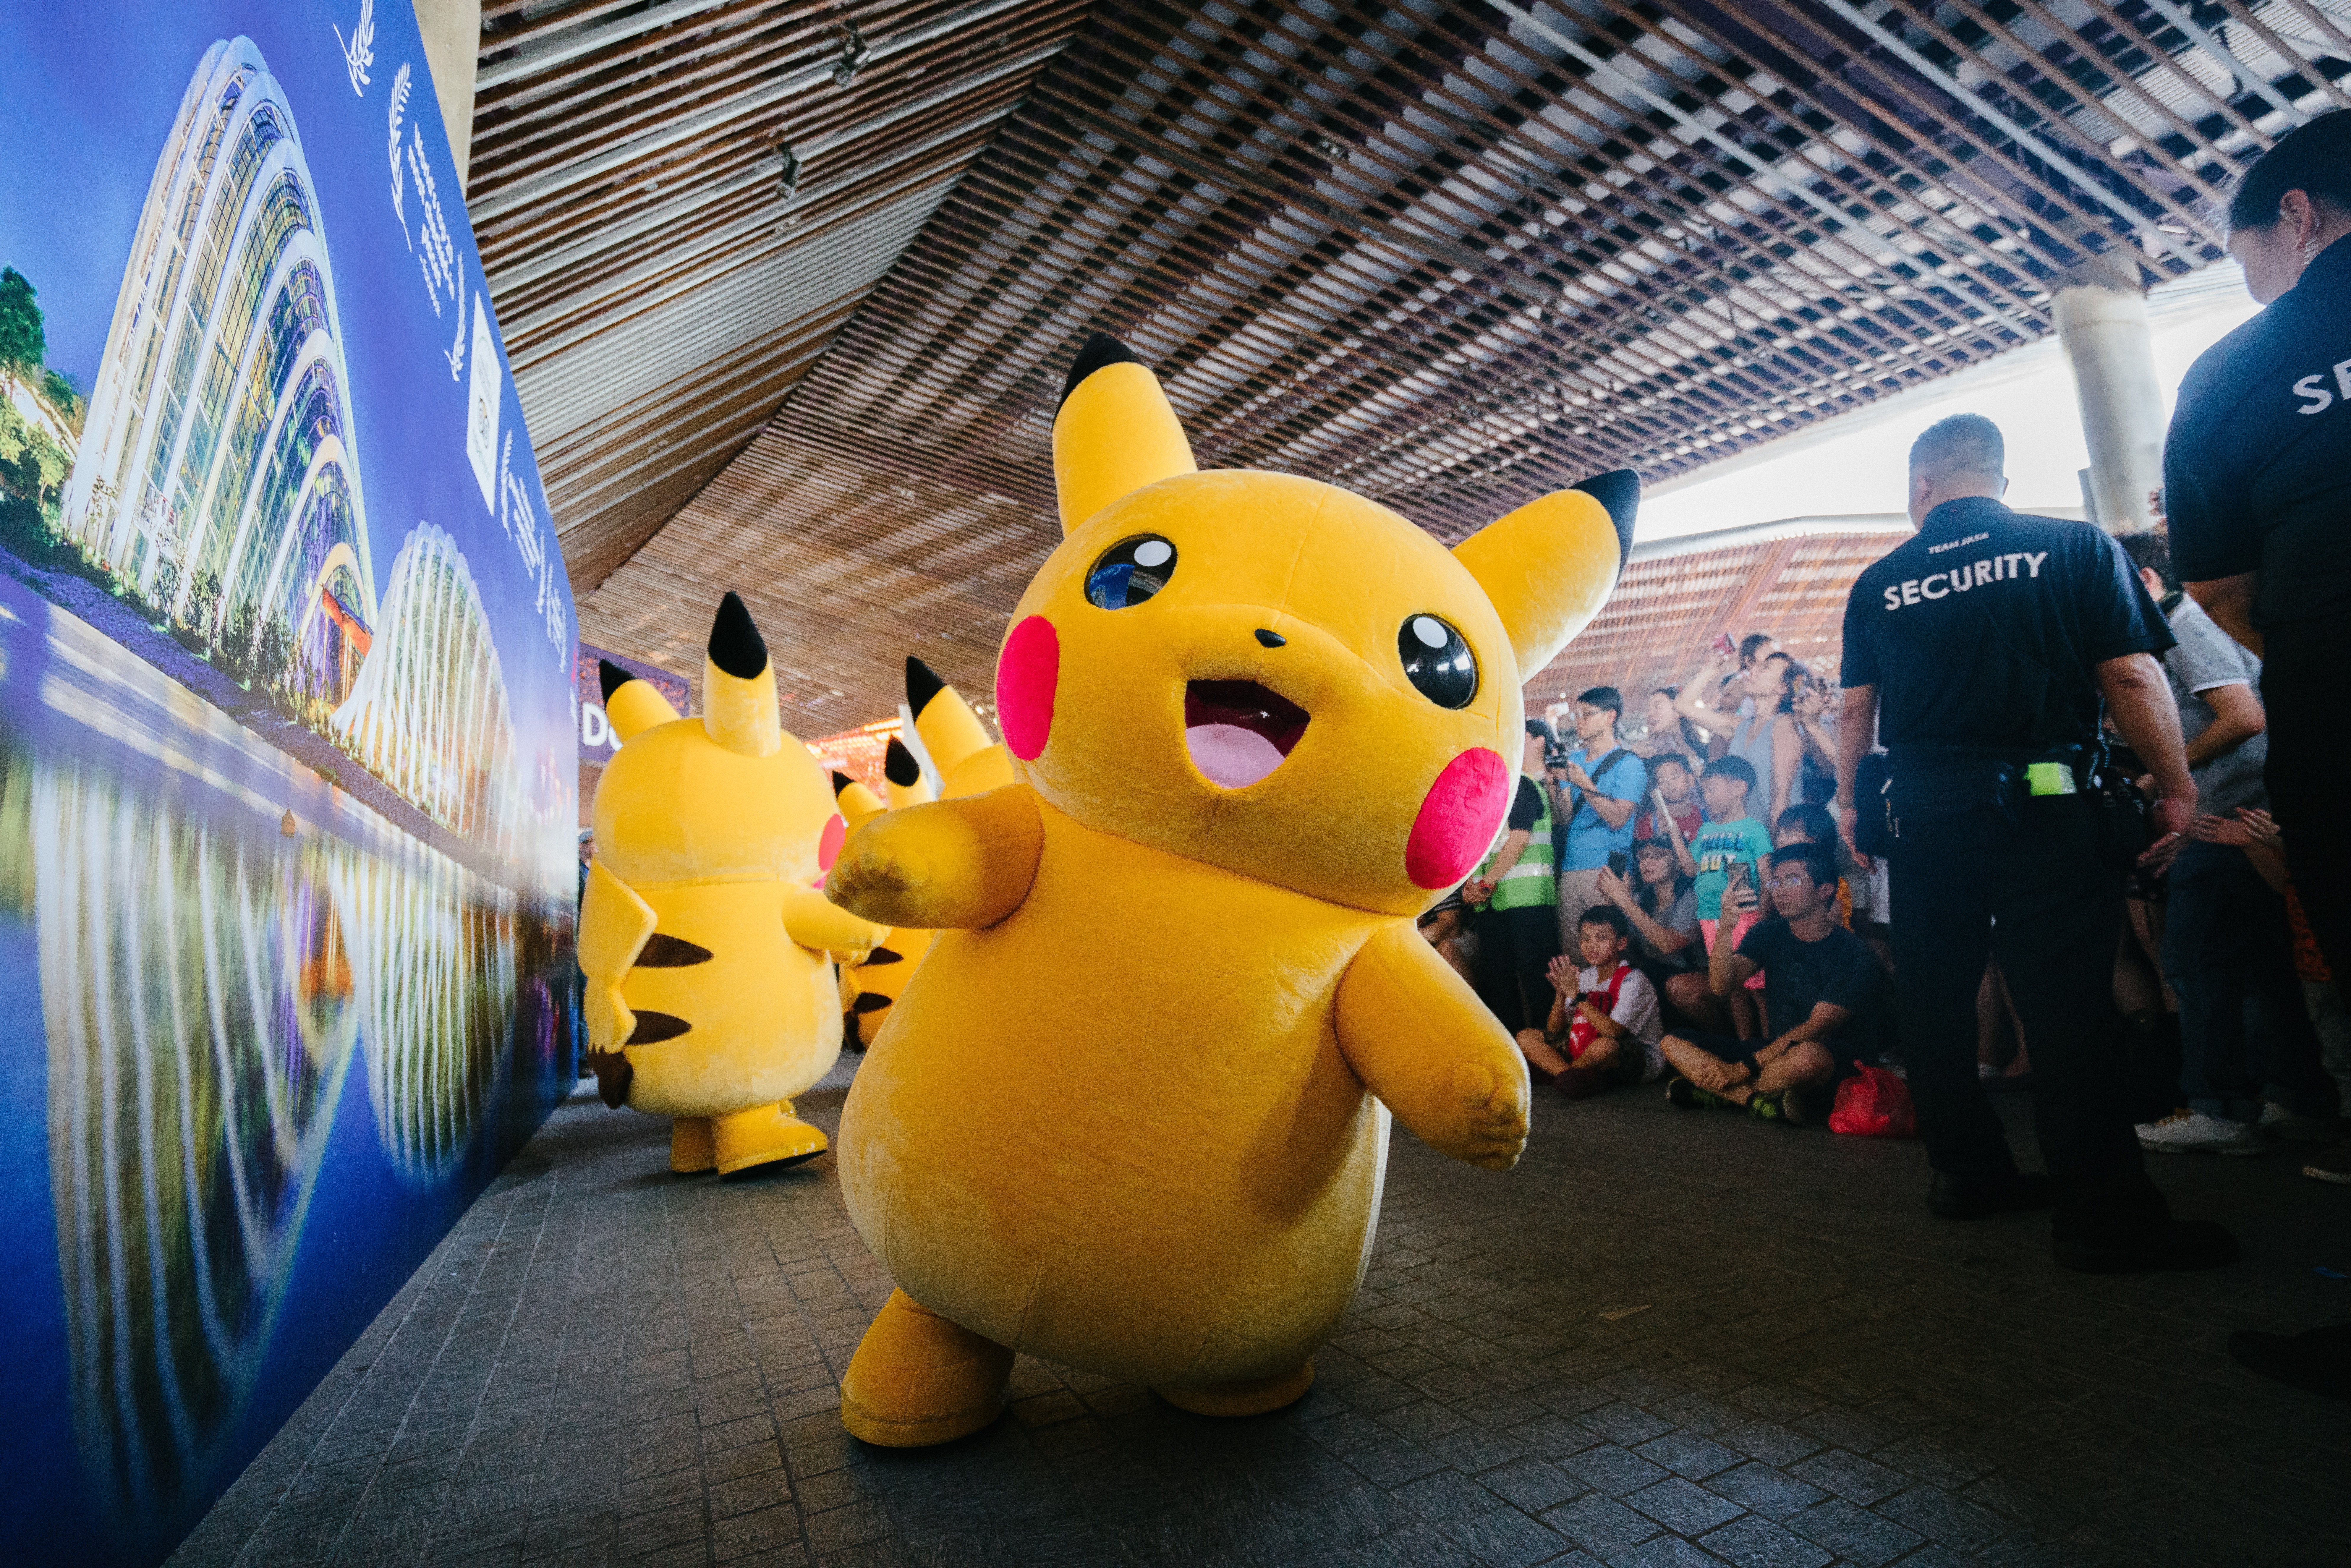
yellow, games, snapshot, sky, fun, mascot, stuffed toy, toy, animation, world, plush, inflatable, tourism, pokemon